Windansea Beach

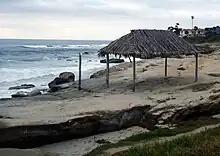
The Surf Shack at Windansea Beach in 2008

The distinguishing landmark at Windansea is a palm-covered shack that was originally constructed in 1947 by Woody Ekstrom, Fred Kenyon, Don Okey and a few others. It was constructed as a shady area to prevent the wax from melting off surfers’ boards and to protect their families from the sun. At first, it was made with small eucalyptus branches gathered from the old Scripps Health and then in 1950 bigger branches gathered from Camp Matthews, (which later became UC San Diego) and palm fronds, despite eucalyptus’ instability as a construction material.